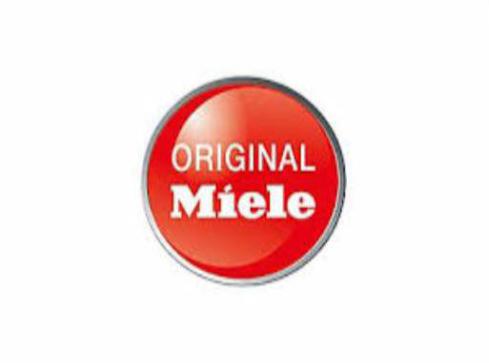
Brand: miele
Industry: Necessities